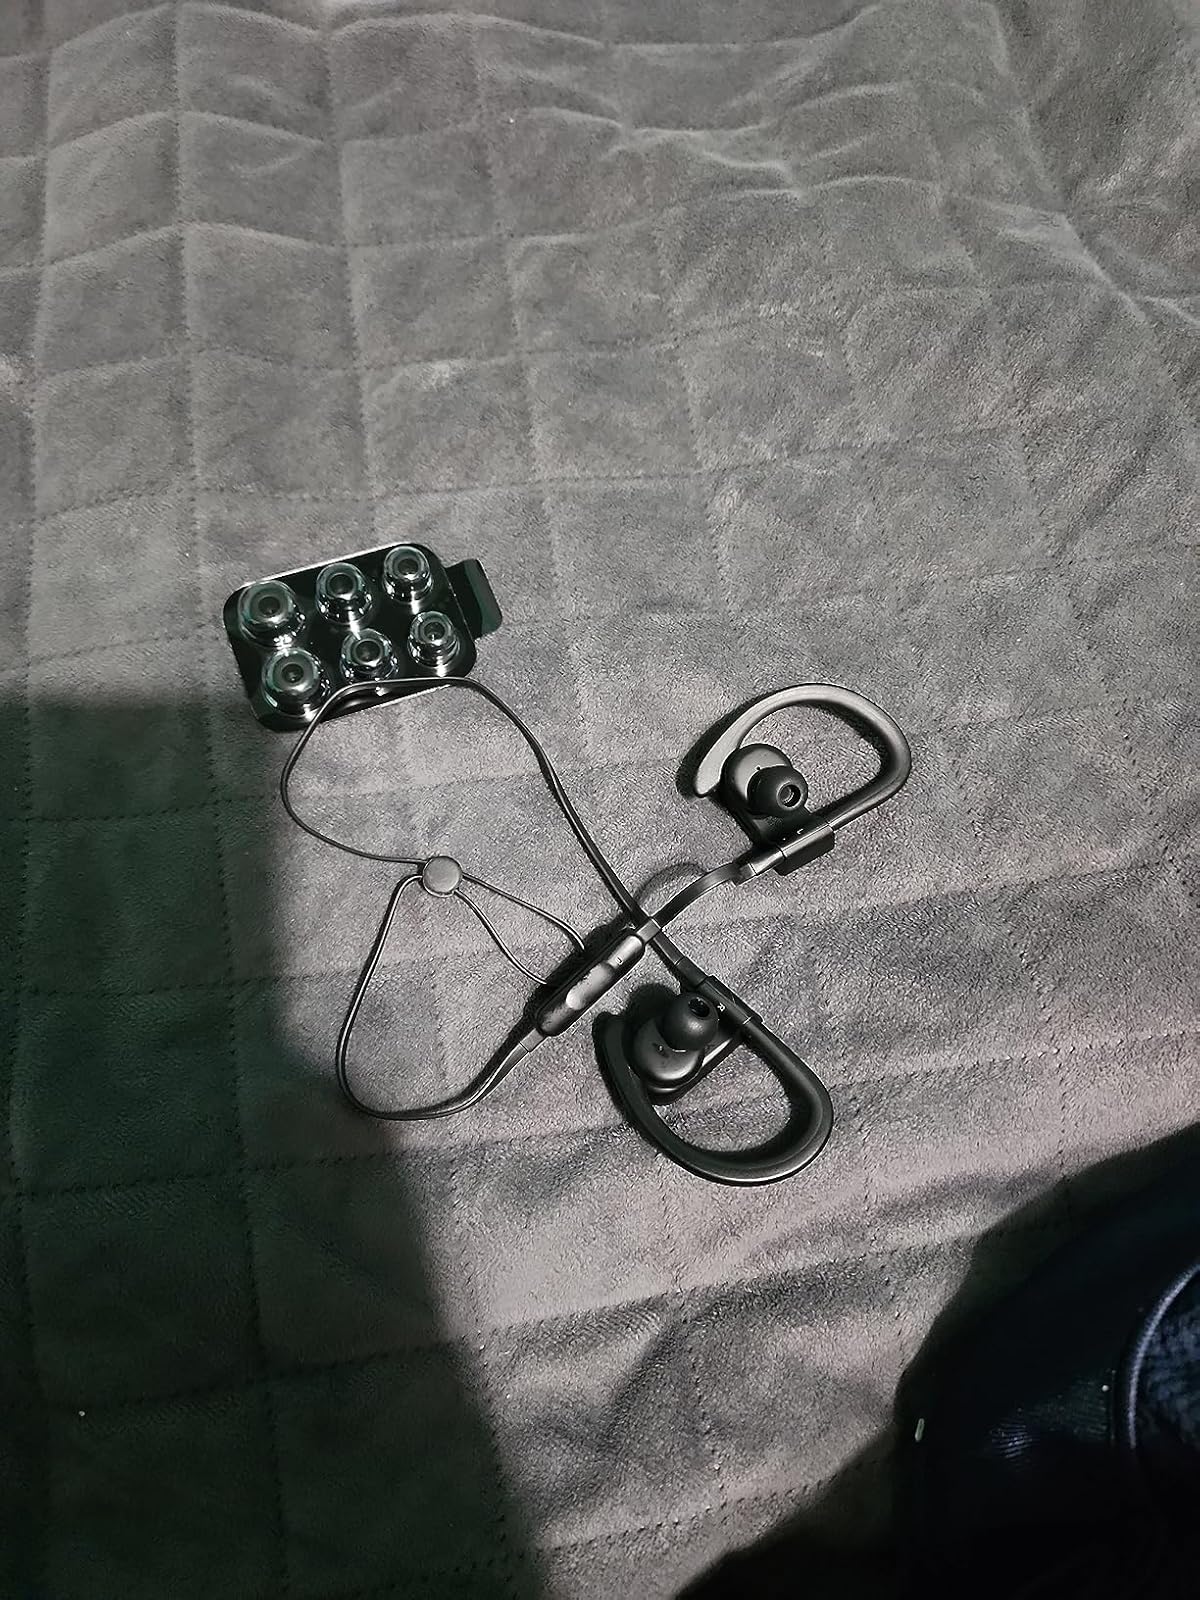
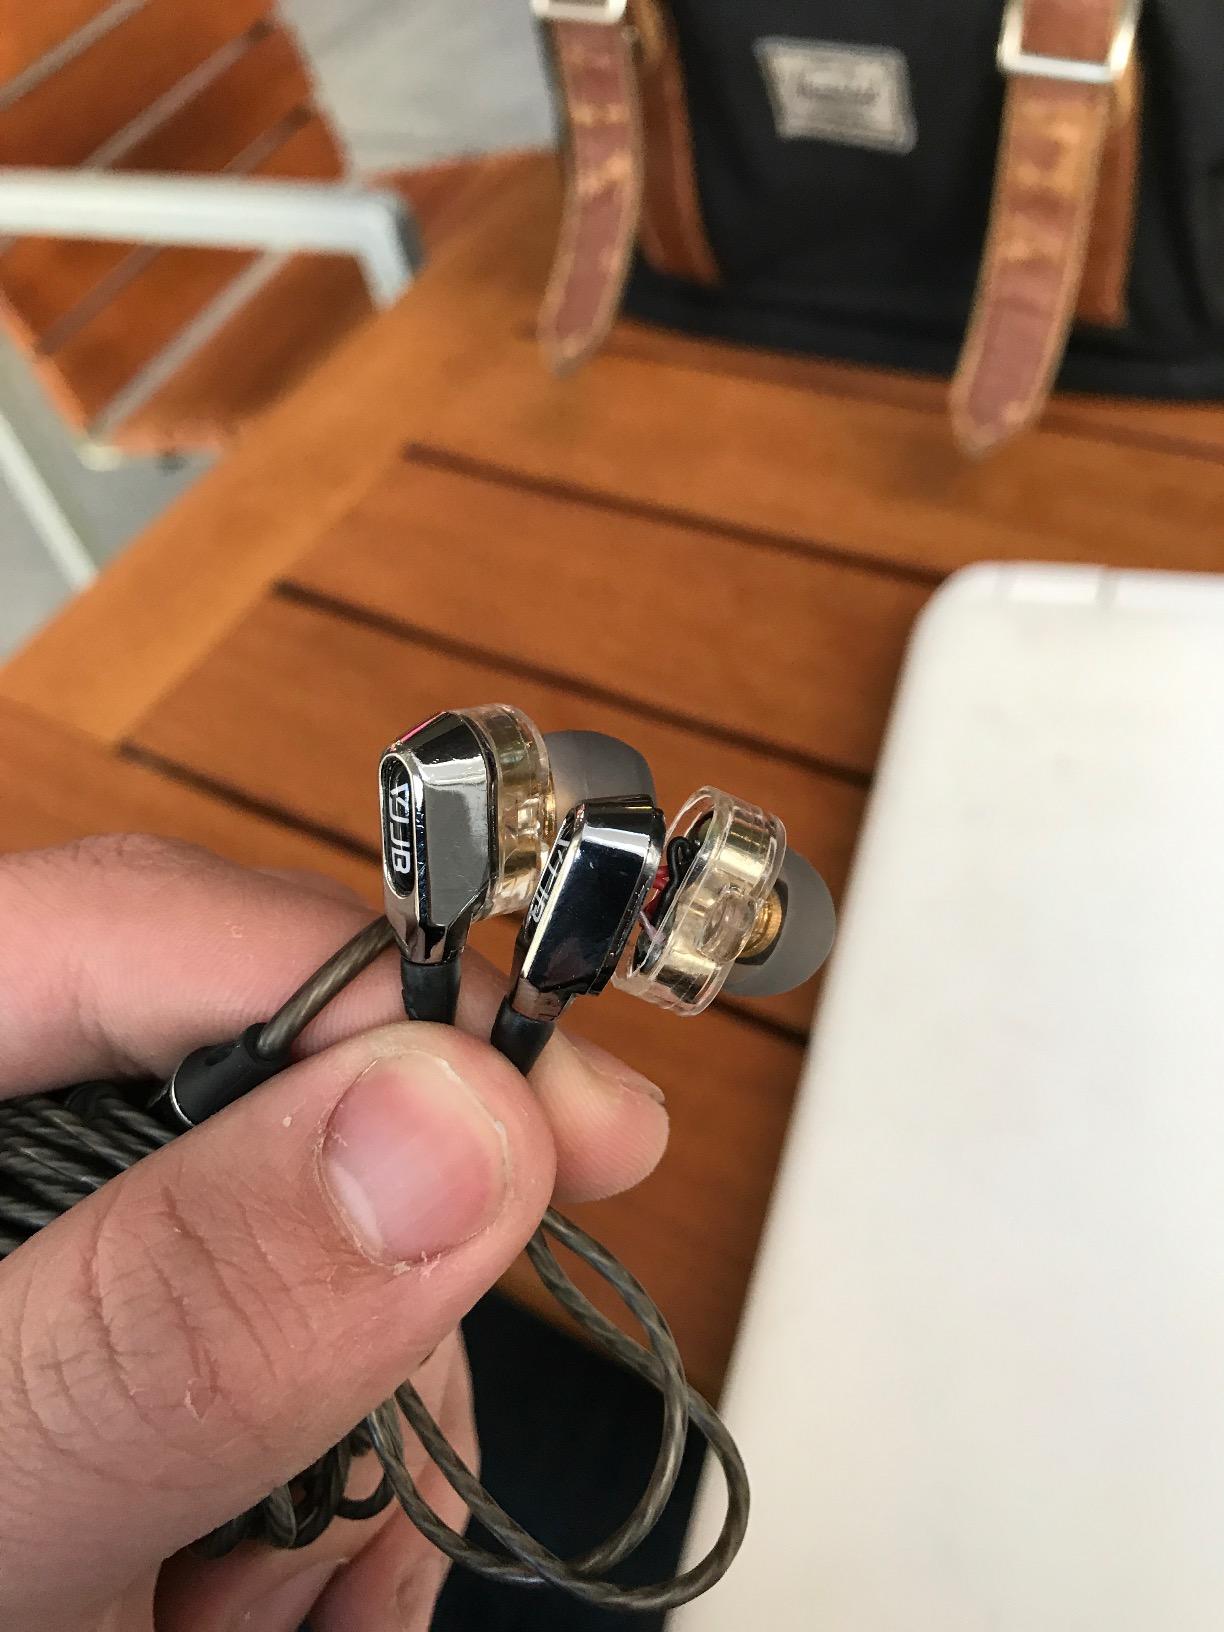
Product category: headphones
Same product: no